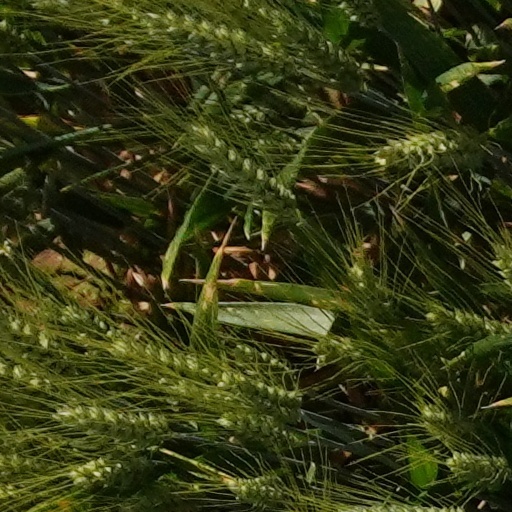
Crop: wheat